Paper Mario: Sticker Star

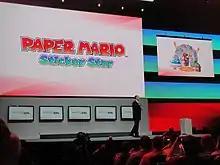
"Sticker Star" being presented at E3 2012

"Sticker Star" was announced at E3 2010 under the tentative title "Paper Mario", demonstrated in trailer form. Few details about the new "Paper Mario" title were given outside of additional trailers that were released at Nintendo World 2011 and E3 2011. The game and its full title was announced during Nintendo's E3 2012 press conference, alongside "New Super Mario Bros. 2" and "", with a release window sometime during the 2012 holiday season. A live gameplay demonstration by Nintendo of America localization manager Nate Bihldorff, one of the writers for "Sticker Star"s English text, was later shown at the Nintendo 3DS Showcase event, which heavily detailed and elaborated on the sticker-focused gameplay. The game was announced to be distributed both physically as a Nintendo 3DS cartridge or downloadable via Nintendo eShop.